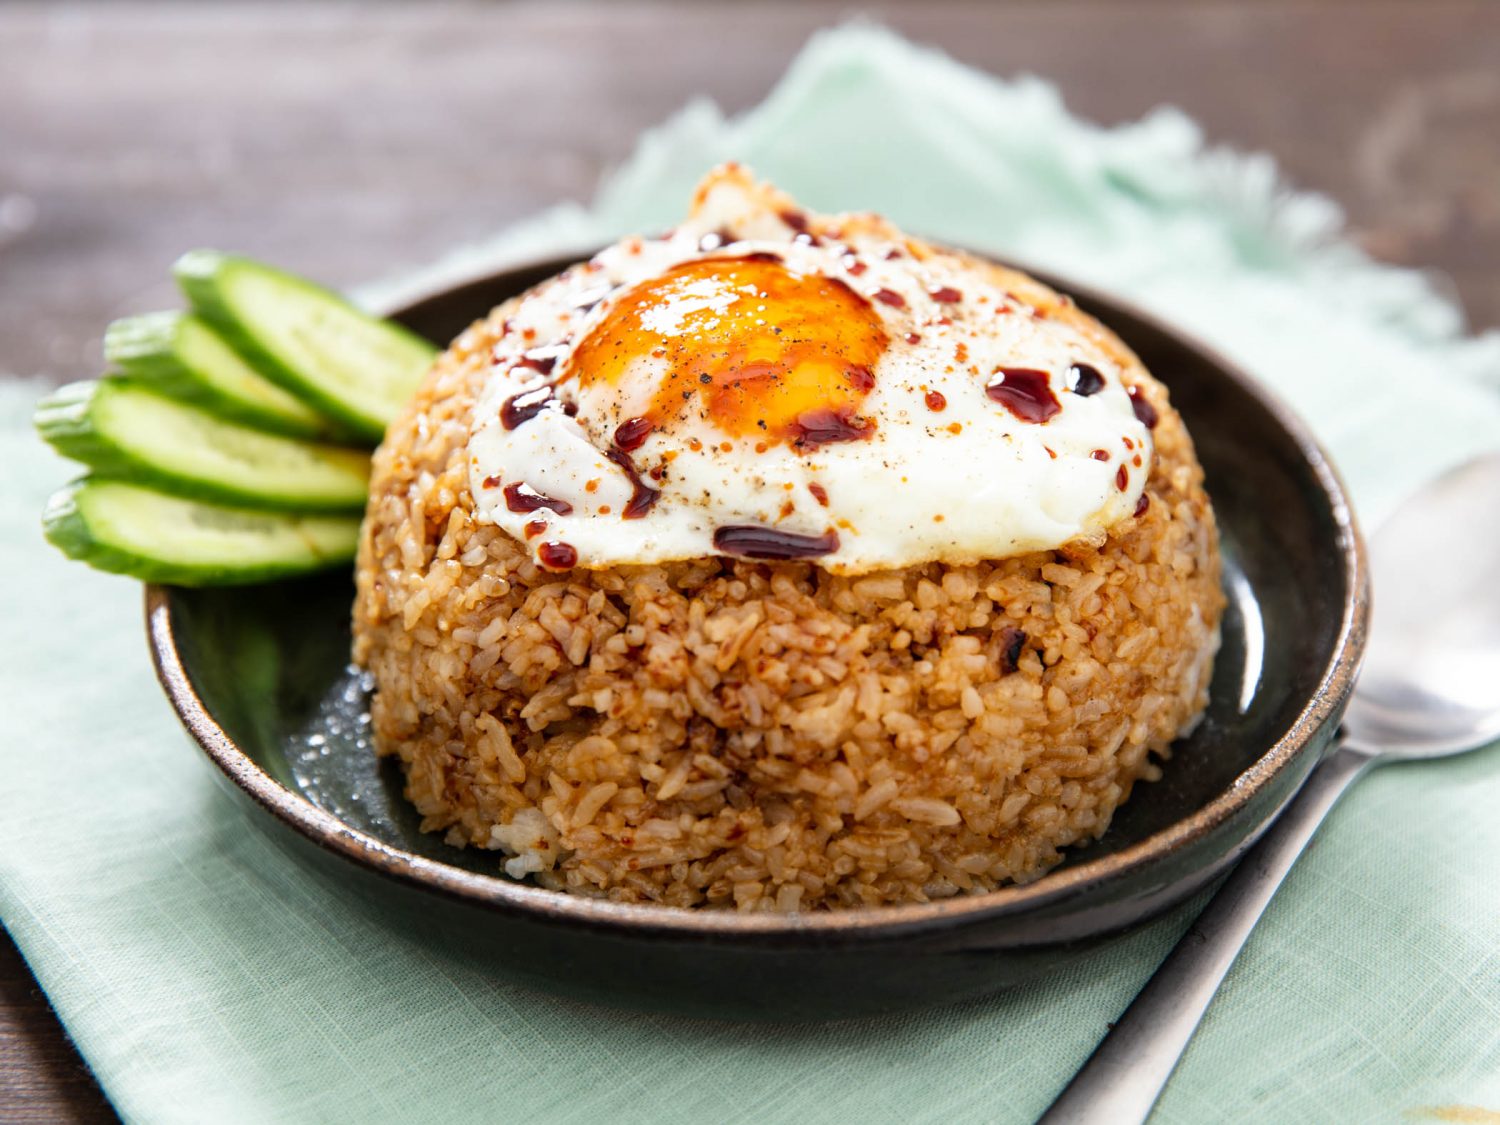
Dish: fried_rice